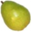
Label: pear